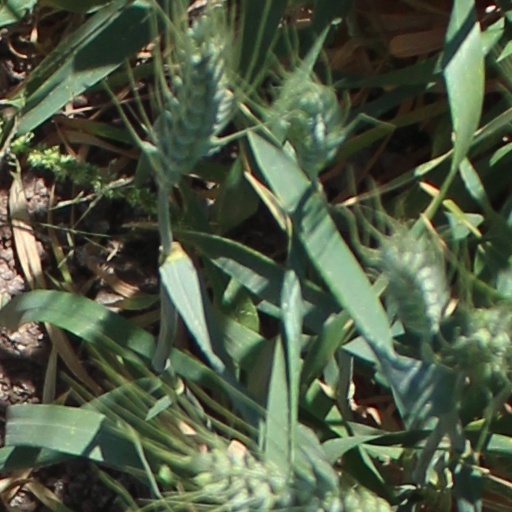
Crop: wheat